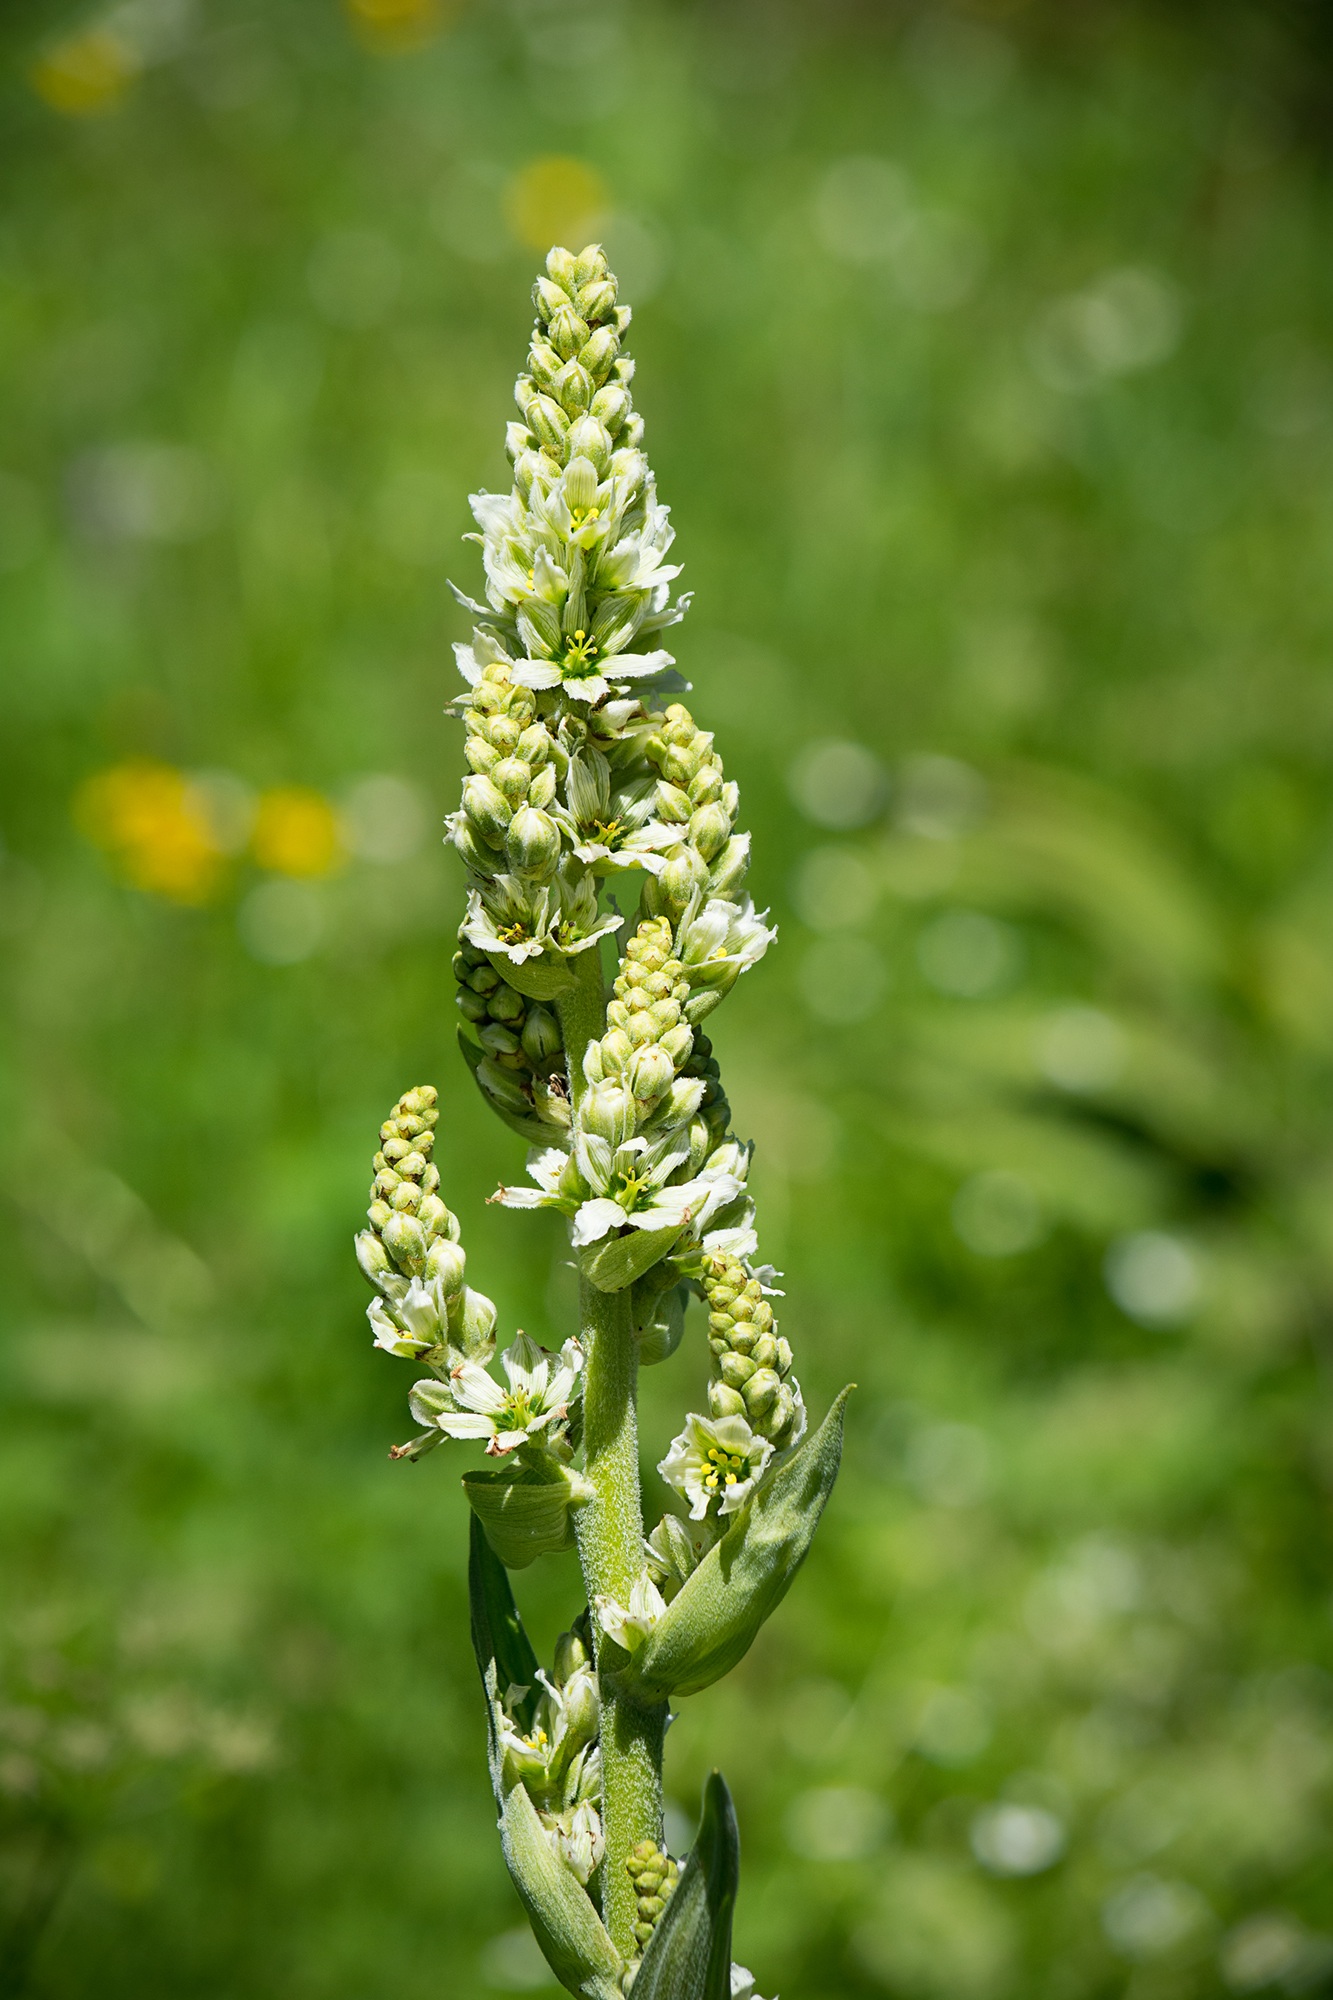
nature, plant, meadow, leaf, flower, green, produce, botany, close, flora, wildflower, flowers, gentian, macro photography, flowering plant, alpine plant, yellow gentian, gentian plant, gentiana lutea, verbascum, grass family, plant stem, land plant, neottia nidus avis